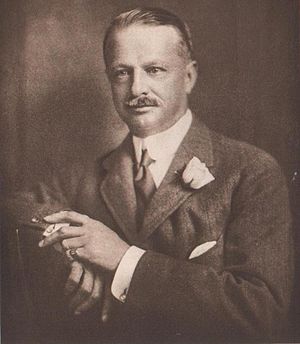
Amerikanske flådeministre / Flådeministre / Kabinetsminister
George von Lengerke Meyer
Amerikanske flådeministre eller United States Secretary of the Navy er den civile leder af det amerikanske flådeministerium. Posten som flådeminister var en post i præsidentens kabinet frem til 1947, hvor flåde, hær og det nyoprettede luftvåben blev samlet under forsvarsministeriet og forsvarsministeren overtog posten i kabinettet. Posten som flådeminister besættes ved at præsidenten nominerer en kandidat, som skal godkendes af et flertal i Senatet.